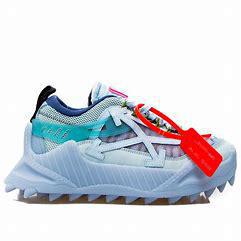
Brand: Off-White
Model: Off Odsy 1000